Dominique Jean Larrey

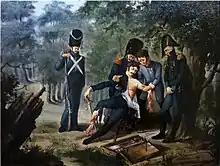
Larrey amputating the arm and leg of colonel Rebsomen at the Battle of Hanau, in 1813

Larrey continued to serve faithfully throughout the campaigns of 1813 and 1814 and when Napoleon was sent to Elba, Larrey proposed to join him, but the former Emperor refused, not wishing to make Larrey share his own fate. He rallied to Napoleon in 1815 and at Waterloo his courage under fire was noticed by the Duke of Wellington who ordered his soldiers not to fire in his direction so as to "give the brave man time to gather up the wounded" and saluted "the courage and devotion of an age that is no longer ours". Larrey was wounded and knocked unconscious at the end of the battle. He attempted to escape to the French border once he had regained consciousness but was taken prisoner by the Prussians who bandaged his wound but wanted to execute him on the spot. Larrey was recognized by one of the German surgeons who had attended a lecture he gave years earlier in Berlin and pleaded for his life. Larrey was first sent to General Bülow who improved his condition by giving him new clothes and untying his hands, and then sent him on to Field Marshal Blücher. Larrey had previously saved the life of Blücher's son when he was wounded near Dresden and taken prisoner by the French. Blücher treated him with respect and sent word to his wife that Larrey was alive, as the French had initially thought he had been killed on the field of Waterloo. Larrey was pardoned, invited to Blücher's dinner table as an honored guest and sent back to France with money and proper clothes. Napoleon died in exile on May 5, 1821 and in his will, the Emperor left Larrey the sum of 100,000 francs and described him as "the most virtuous man I ever knew".